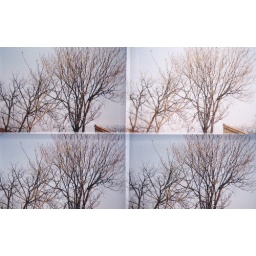
bare trees ... i like the 'emptiness' in the photo ... :)